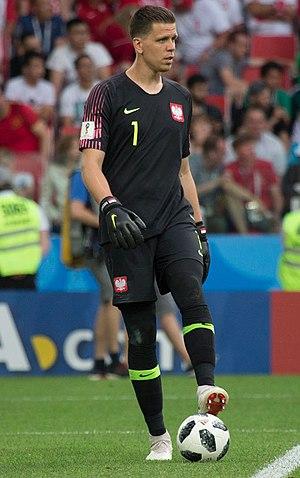
Wojciech Tomasz Szczęsny, né le 18 avril 1990 à Varsovie, est un footballeur international polonais qui évolue au poste de gardien de but à la Juventus de Turin.